Aswan (horse)

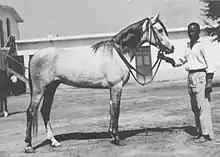
Aswan as a young horse in Egypt

Aswan (1958–1984), originally named Raafat in Egypt, was a highly influential grey Egyptian-bred Arabian stallion who stood at the Tersk Stud in Russia. Sired by Nazeer out of Yosreia, he was given as a gift to the Soviet Union by the Egyptian government in 1963, in return for Soviet help in building the Aswan Dam.